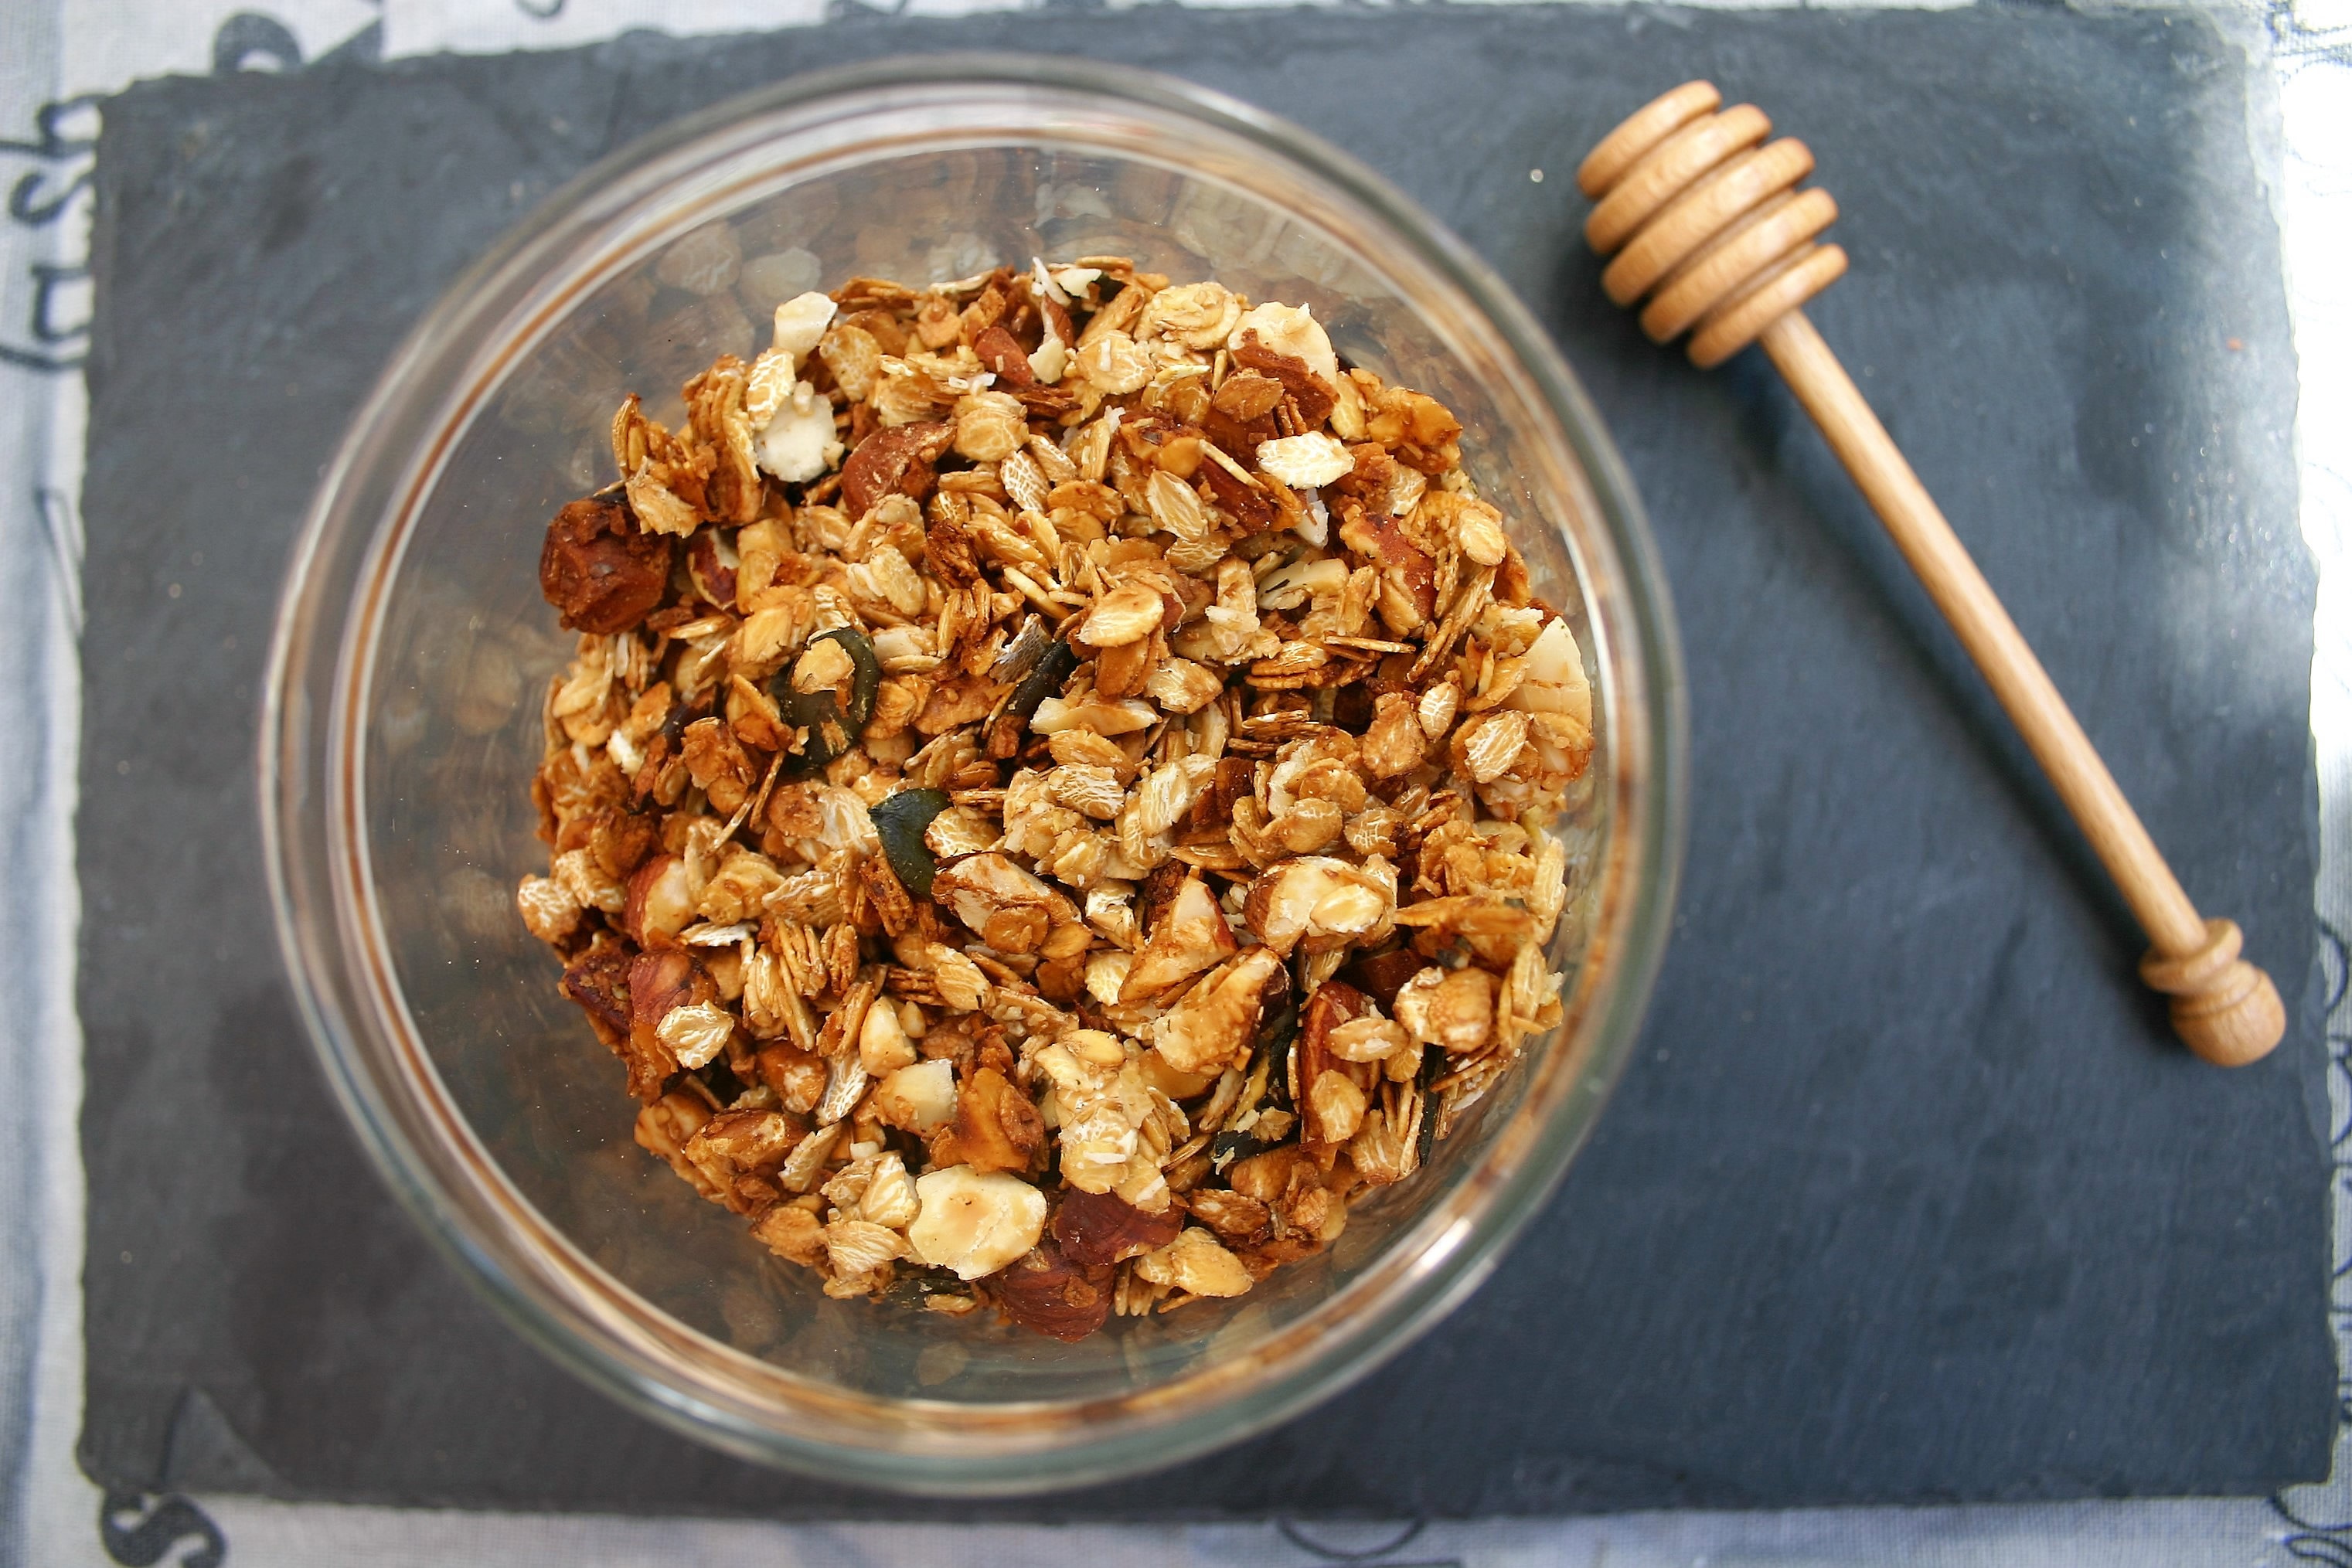
dish, meal, food, produce, breakfast, dessert, cuisine, cereal, coconut, granola, vegetarian food, flavor, muesli, breakfast cereal, home made, snack food